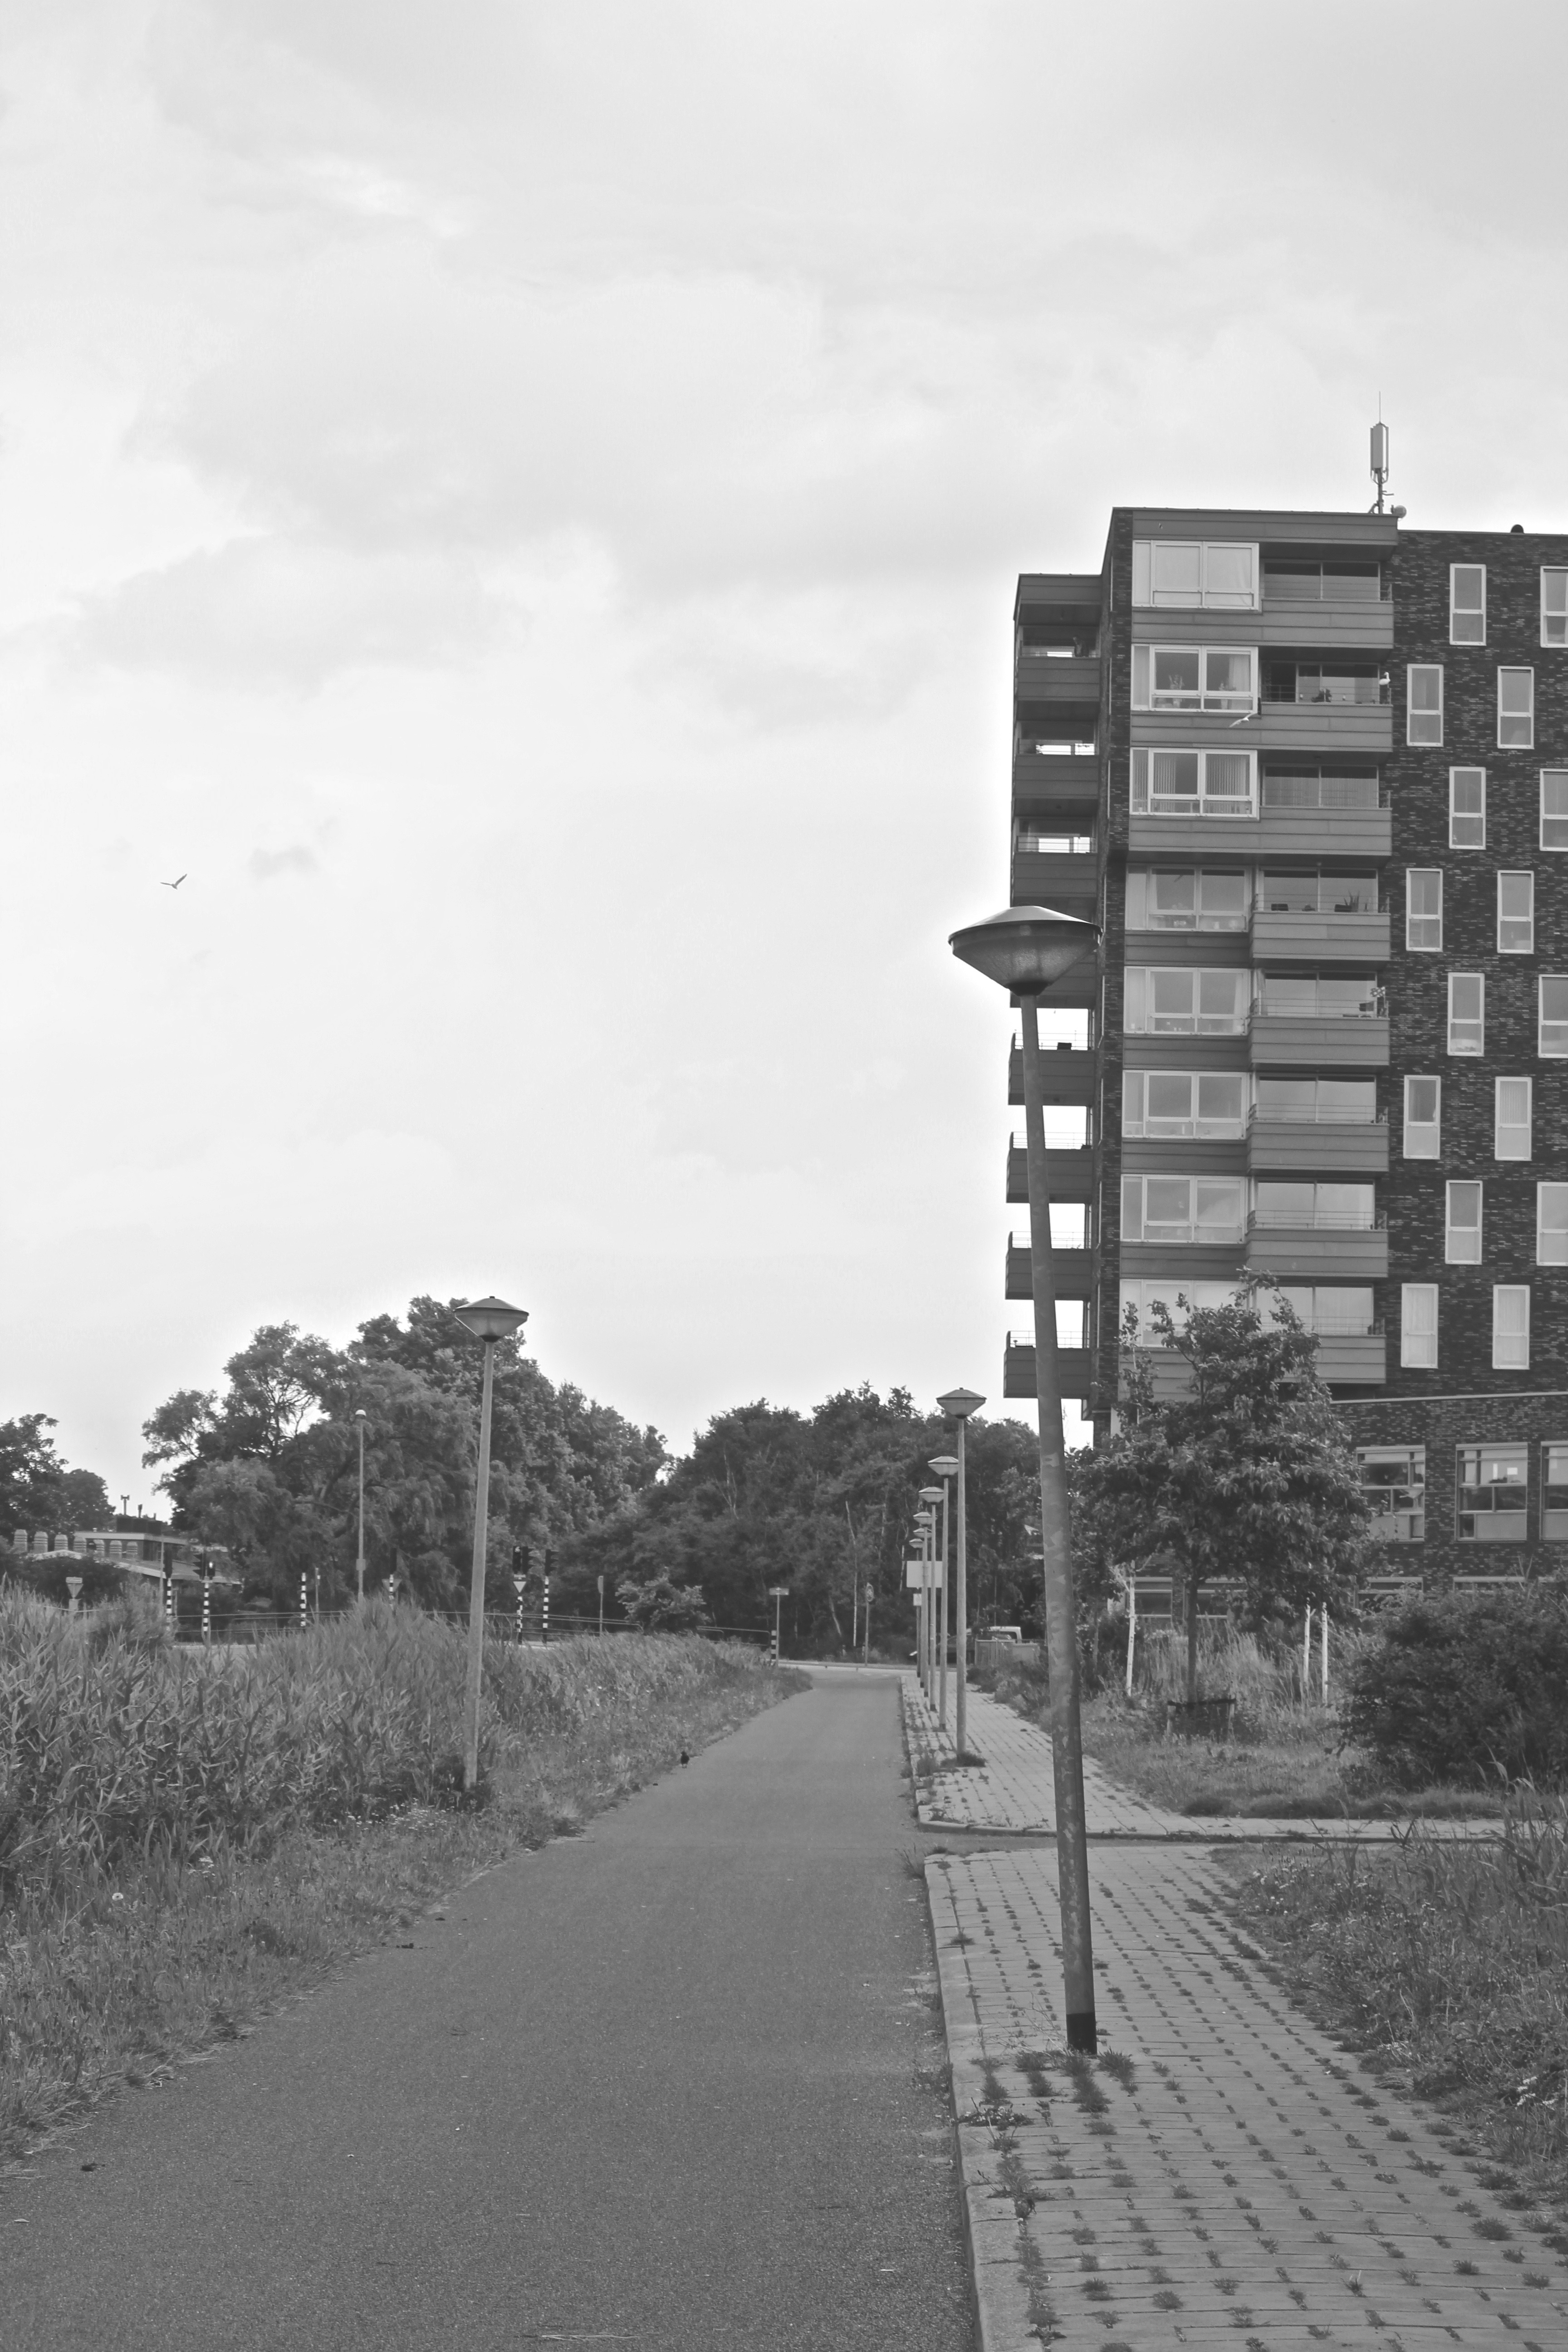
black and white, road, white, street, city, environment, suburb, tower, black, monochrome, black white, tower block, infrastructure, shape, urban area, monochrome photography, residential area